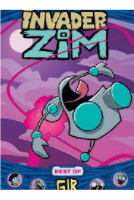
Portrait style: Cartoon Portrait